St. Simeon and St. Anne's Cathedral, Jelgava

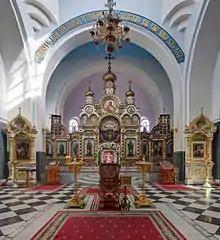
Interior of the cathedral

The church traces its history to 1710, when Peter the Great, Tsar of Russia, arranged the marriage of his niece Anna to Frederick William, Duke of Courland. The duke promised to build an Orthodox church in Jelgava (then known as Mitau), his capital, but his premature death prevented this. Anna was sent to Jelgava in 1712 and ruled there with the advice of Pyotr Bestuzhev-Ryumin, who directed a wooden church be constructed in 1726. In 1774, a stone church designed by Francesco Bartolomeo Rastrelli replaced this building.